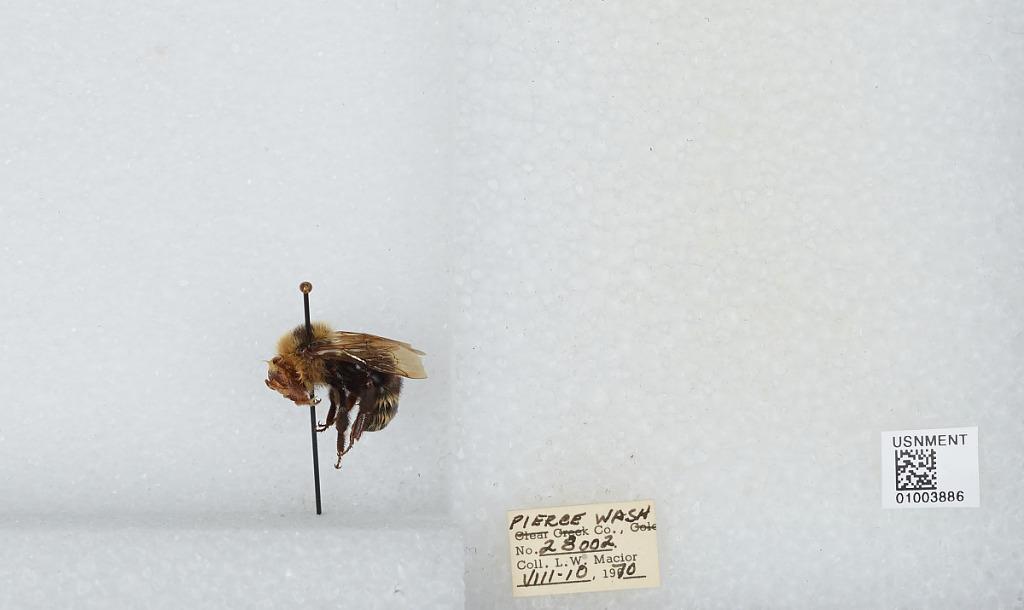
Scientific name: Bombus (Psithyrus) insularis (Smith)
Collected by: L. Macior
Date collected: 1970-8-10
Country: United States
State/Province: Washington
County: Pierce
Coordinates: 47.05, -122.12